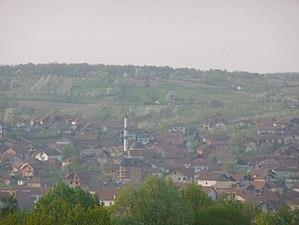
Ratkovići est un village de Bosnie-Herzégovine. Il est situé dans la municipalité de Čelić, dans le canton de Tuzla et dans la Fédération de Bosnie-et-Herzégovine. Selon les premiers résultats du recensement bosnien de 2013, il compte 1 420 habitants.